Bjørnsundet

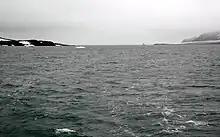
Bjørnsundet, the sound between Olav V Land (left) and Wilhelm Island (right).

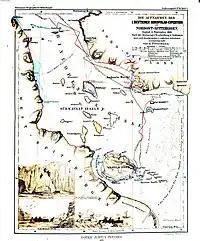
"Bismarck Strasse" on the map of 1868

Bjørnsundet is a strait between Spitsbergen and Wilhelm Island in Hinlopen Strait, Svalbard. The strait has depths , and can be sailed by vessels.